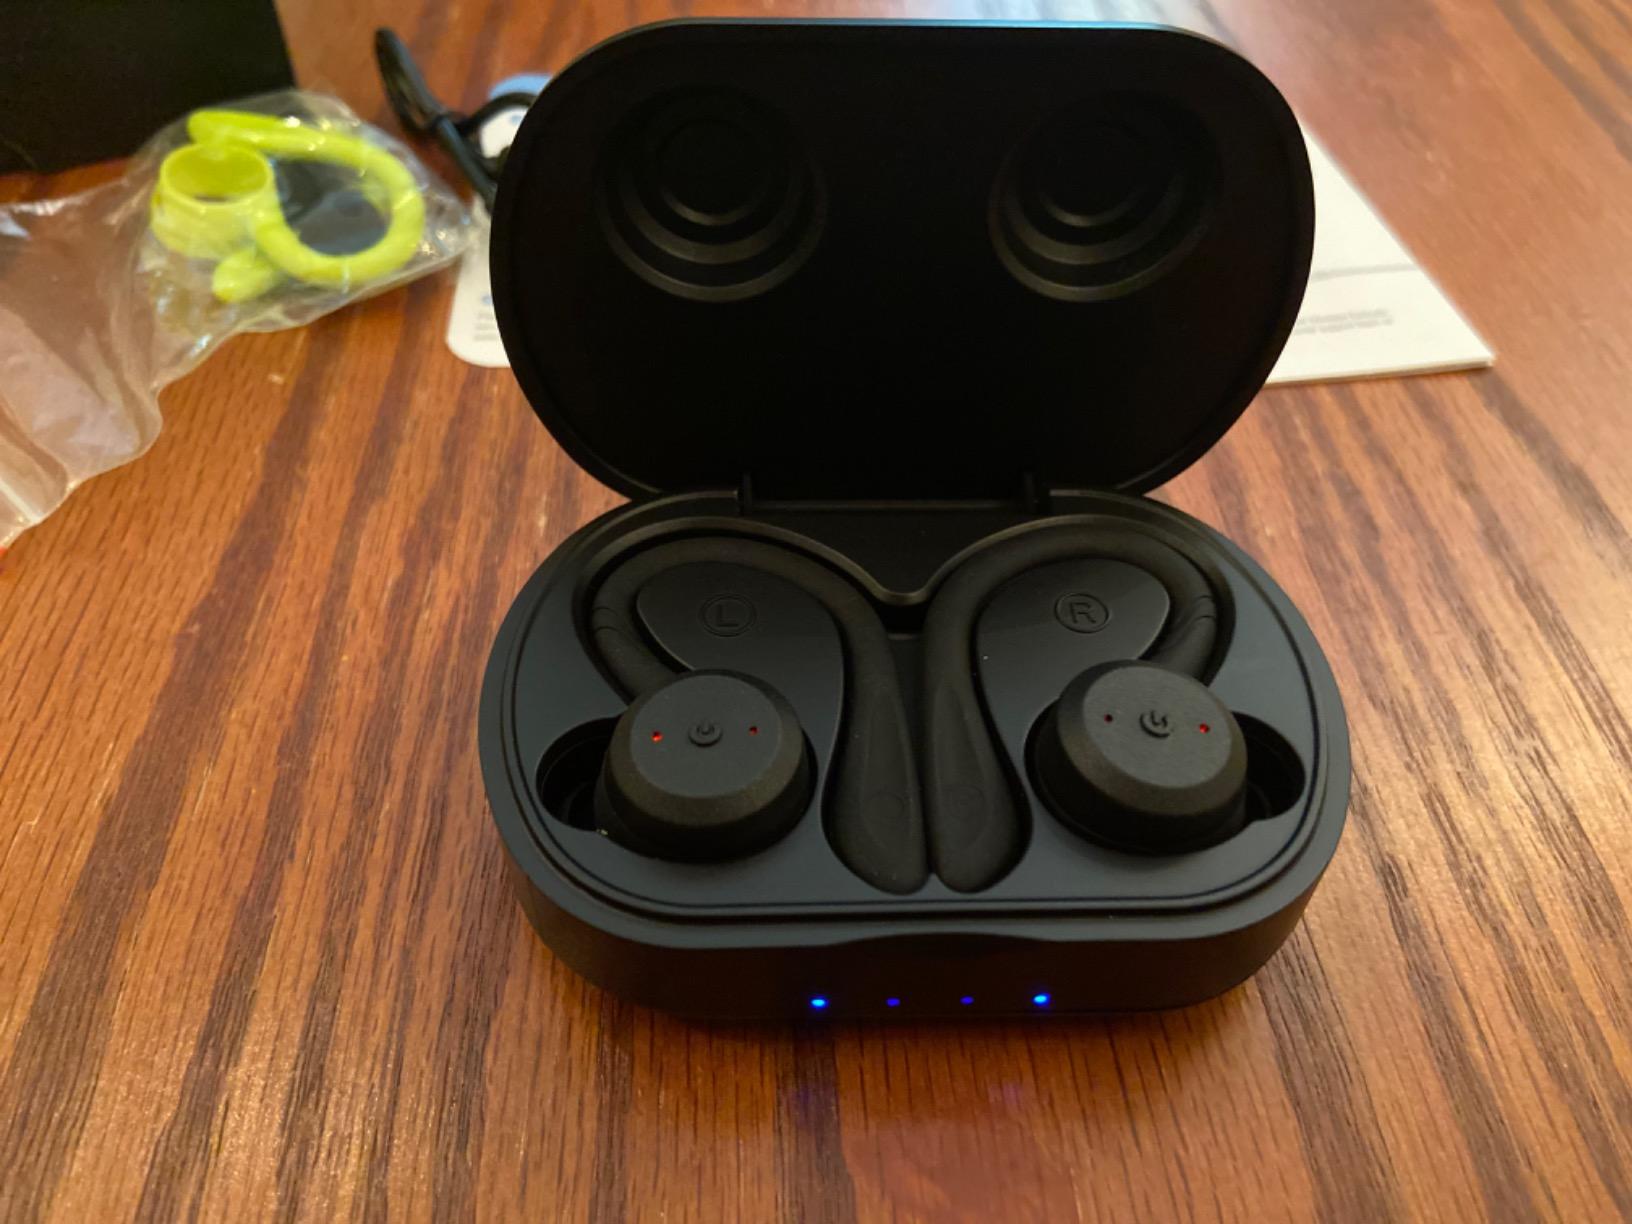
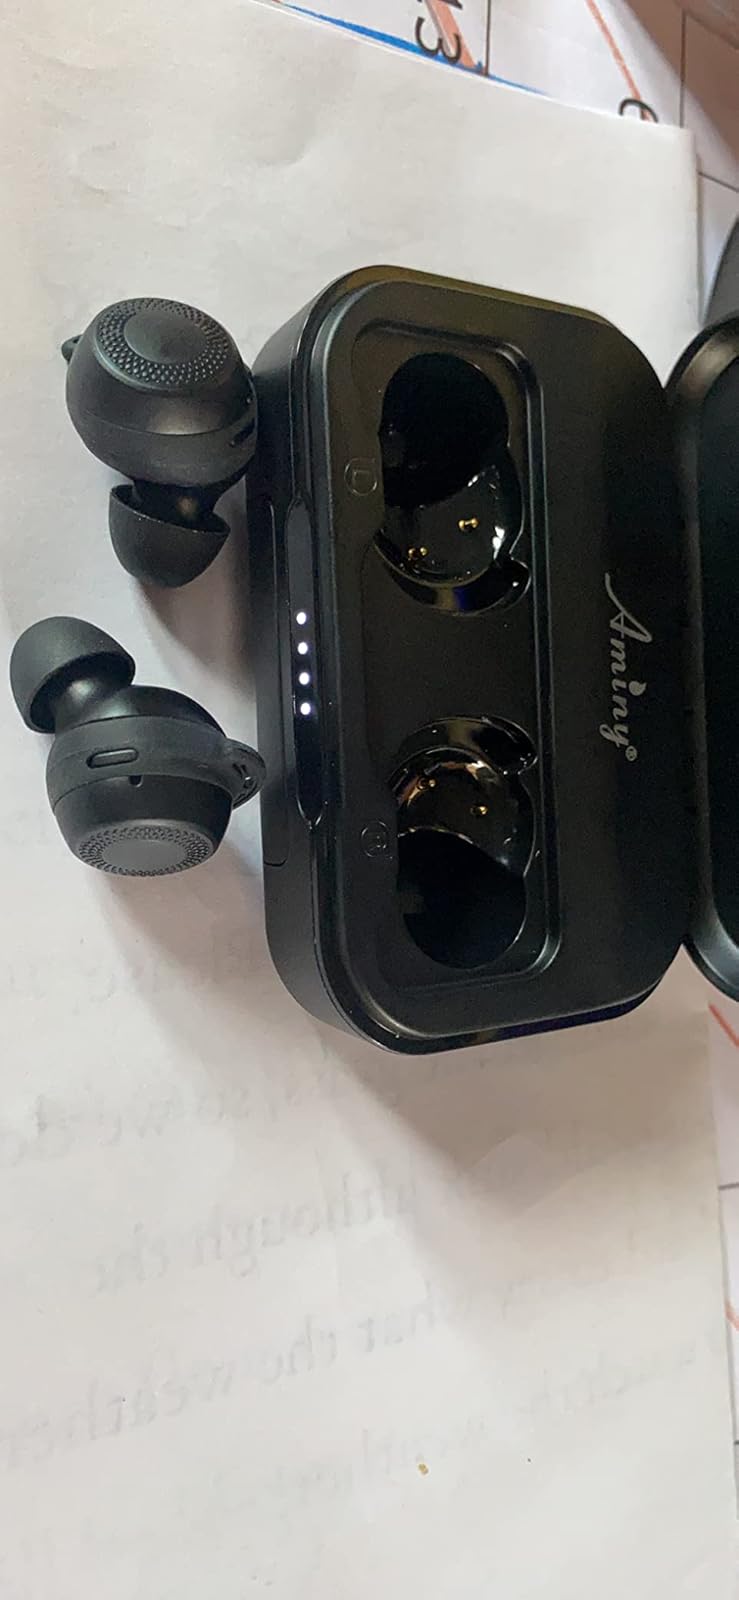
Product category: earbuds
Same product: no